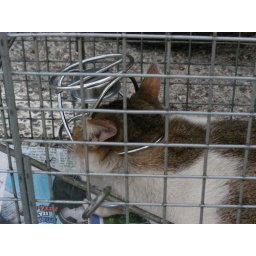
This cats head was caught in a candle holder &amp;amp; couldn't release itself. 28.11.2007